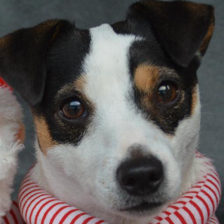
Label: animals